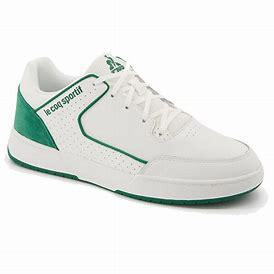
Brand: Le
Model: Coq Sportif 100